Pasola

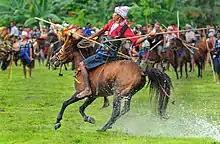
Pasola competitor, 2014

Pasola is a mounted spear-fighting competition from western Sumba, Indonesia. It is played by throwing wooden spears at the opponent while riding a horse to celebrate the rice-planting season. The word "pasola" means spear in the local language and derives from the Sanskrit "sula". According to legend, pasola originated with a woman from the village of Waiwuang. When her husband – a local leader – left home for an extended period, she believed him to be dead and eloped with a new lover from another village. After her husband returned, the woman still chose to stay with her new lover, and the two were married. To forget their leader's sadness, the people of Waiwuang held the festival of pasola. Originally the participants rode horses and threw spears at each other in an attempt to spill blood to the ground, as a way of thanking the ancestors for a successful harvest and ensuring another prosperous rice harvest. The ritual changed over time into more of a mock battle. The spear tips are now blunt and their metal tips removed. Whereas it was once considered an honour to die during pasola, only accidental deaths occasionally occur today. The human and horse blood which used to drench the field is now solely from sacrificed pigs, dogs, and chickens. Armed police are kept on guard to prevent fights from breaking out. Beginning in the 2010s, pasola has been promoted as a "game" for visiting spectators. The event traditionally begins when a certain kind of sea worm swims to shore, signifying the end of the wet season and the beginning of crop-planting. Today, the elders decide on the date in advance for the sake of tourists. Pasola is always held for four weeks in February and March.